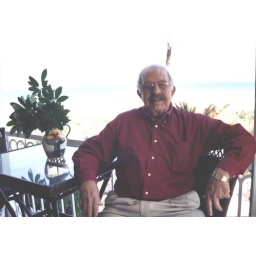
man in red shirt